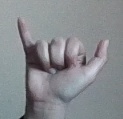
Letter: ya